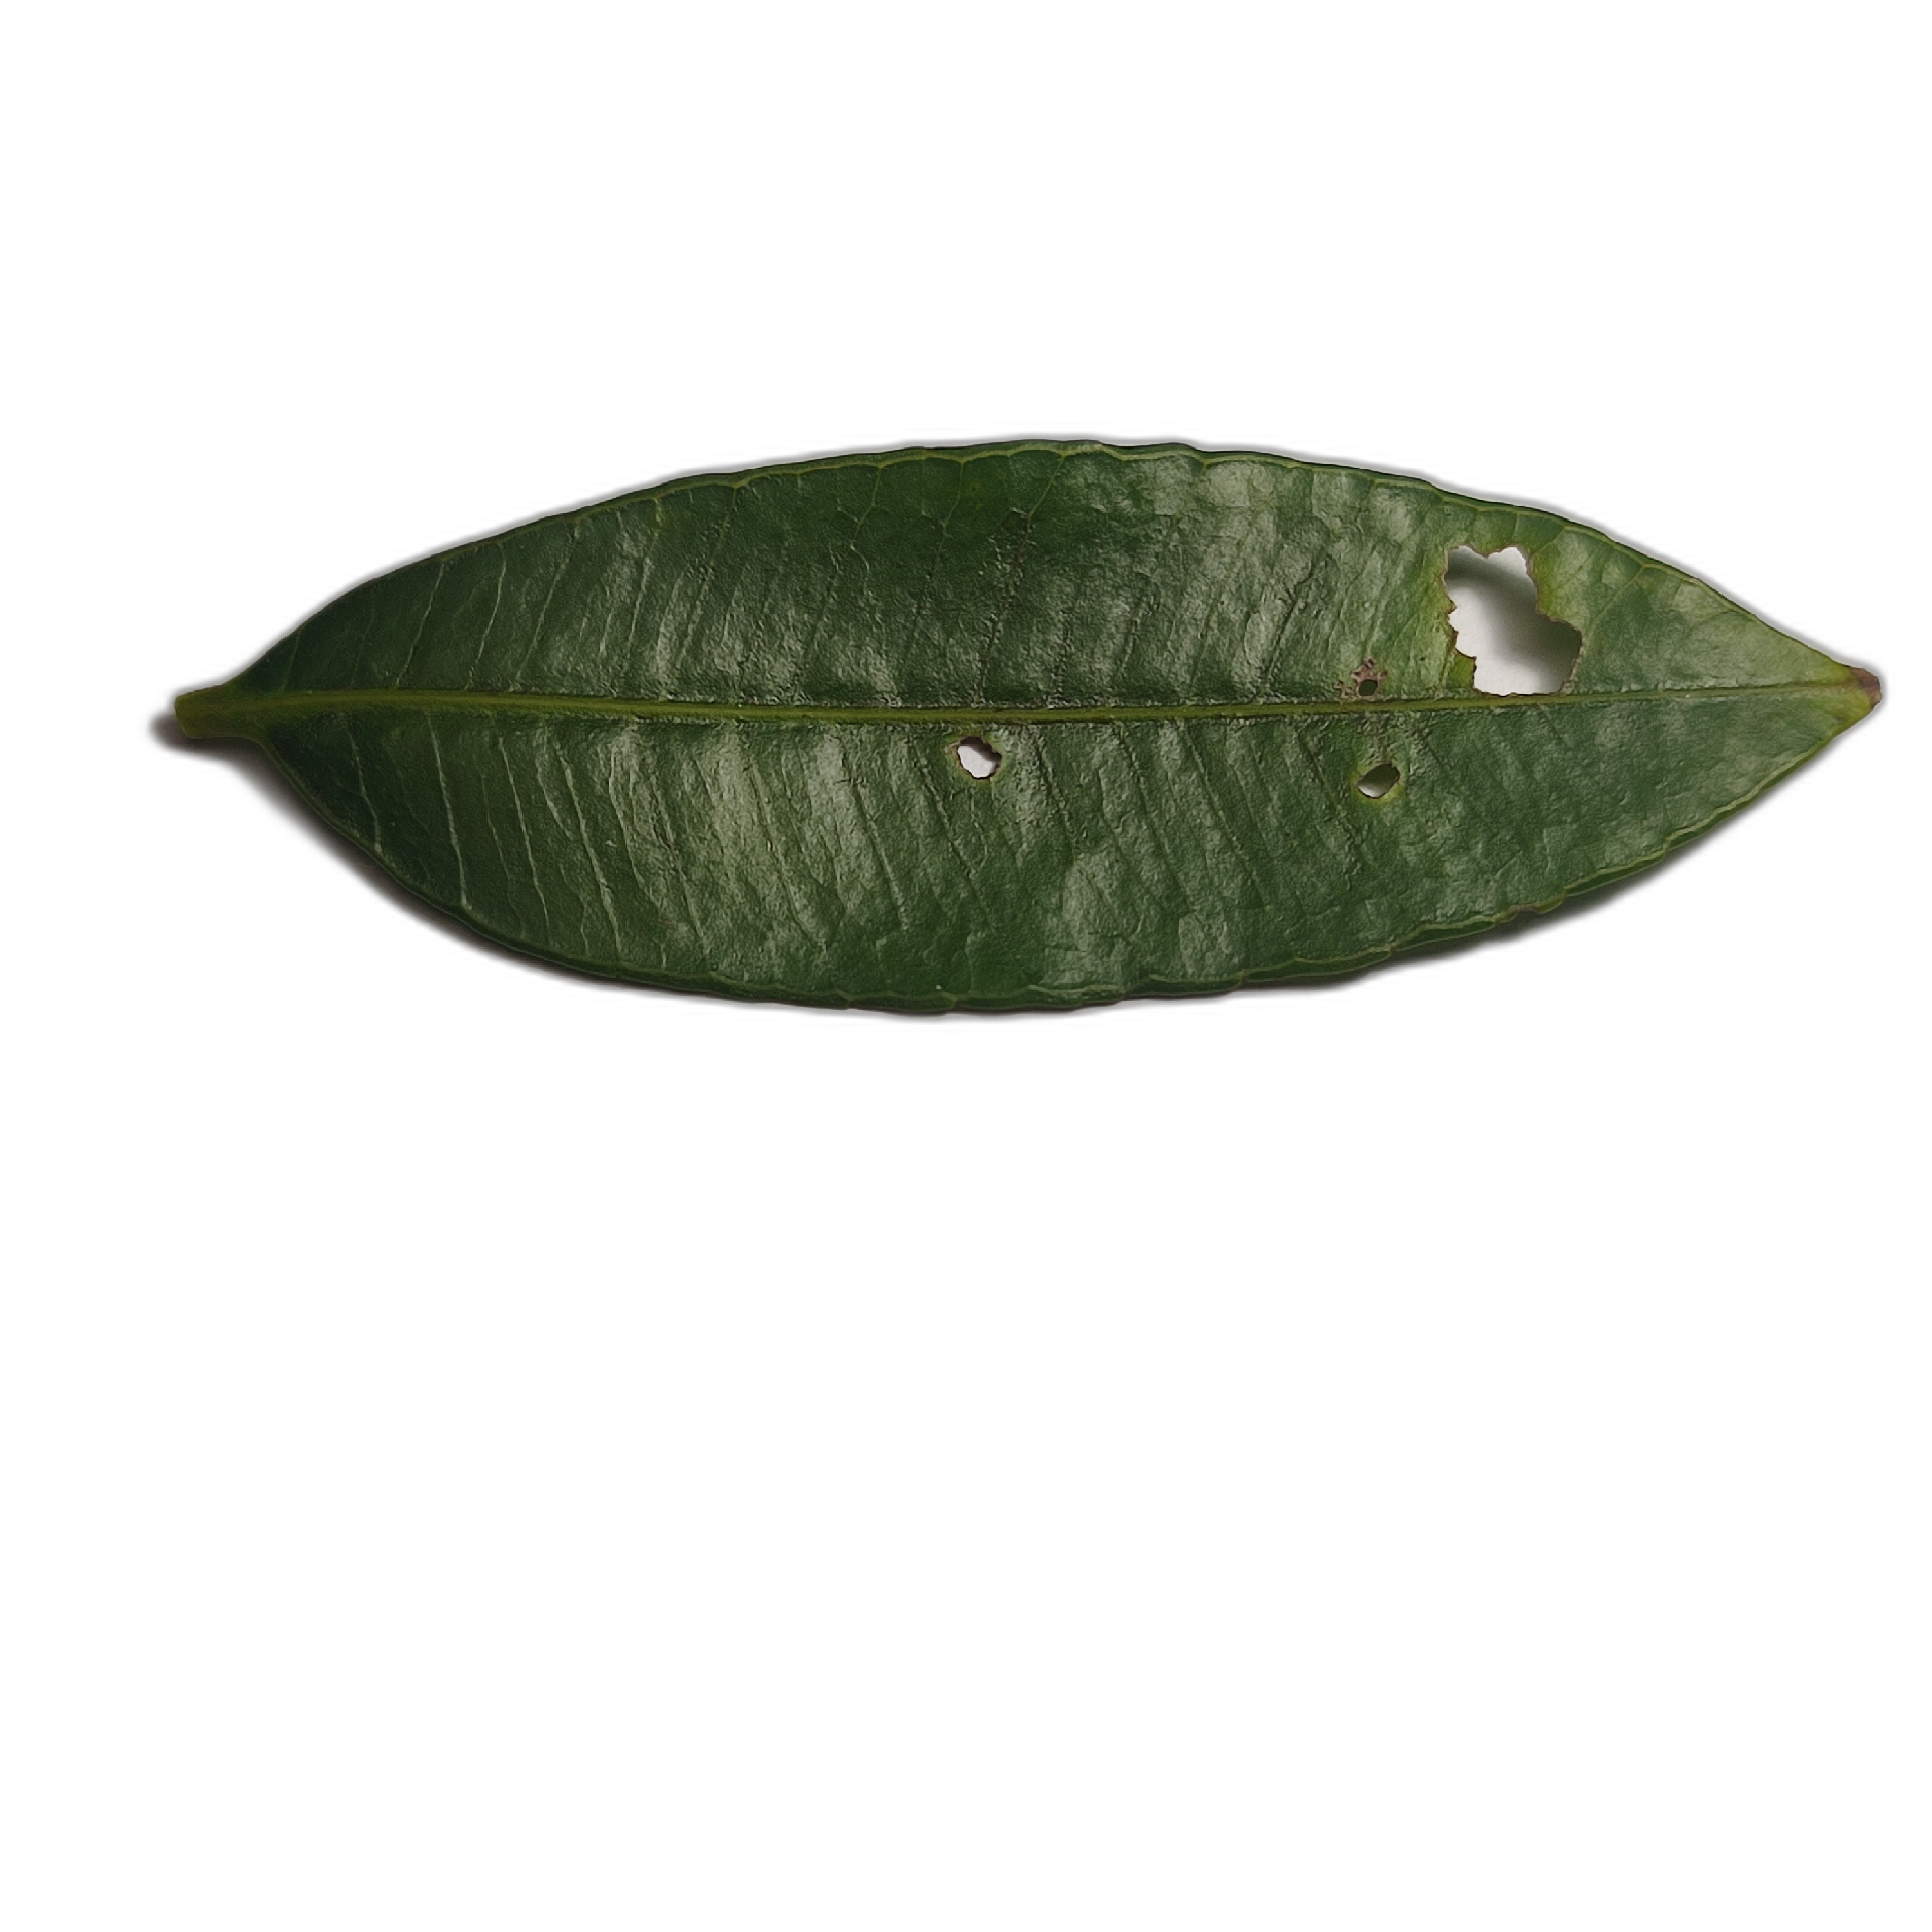
Label: not_healthy